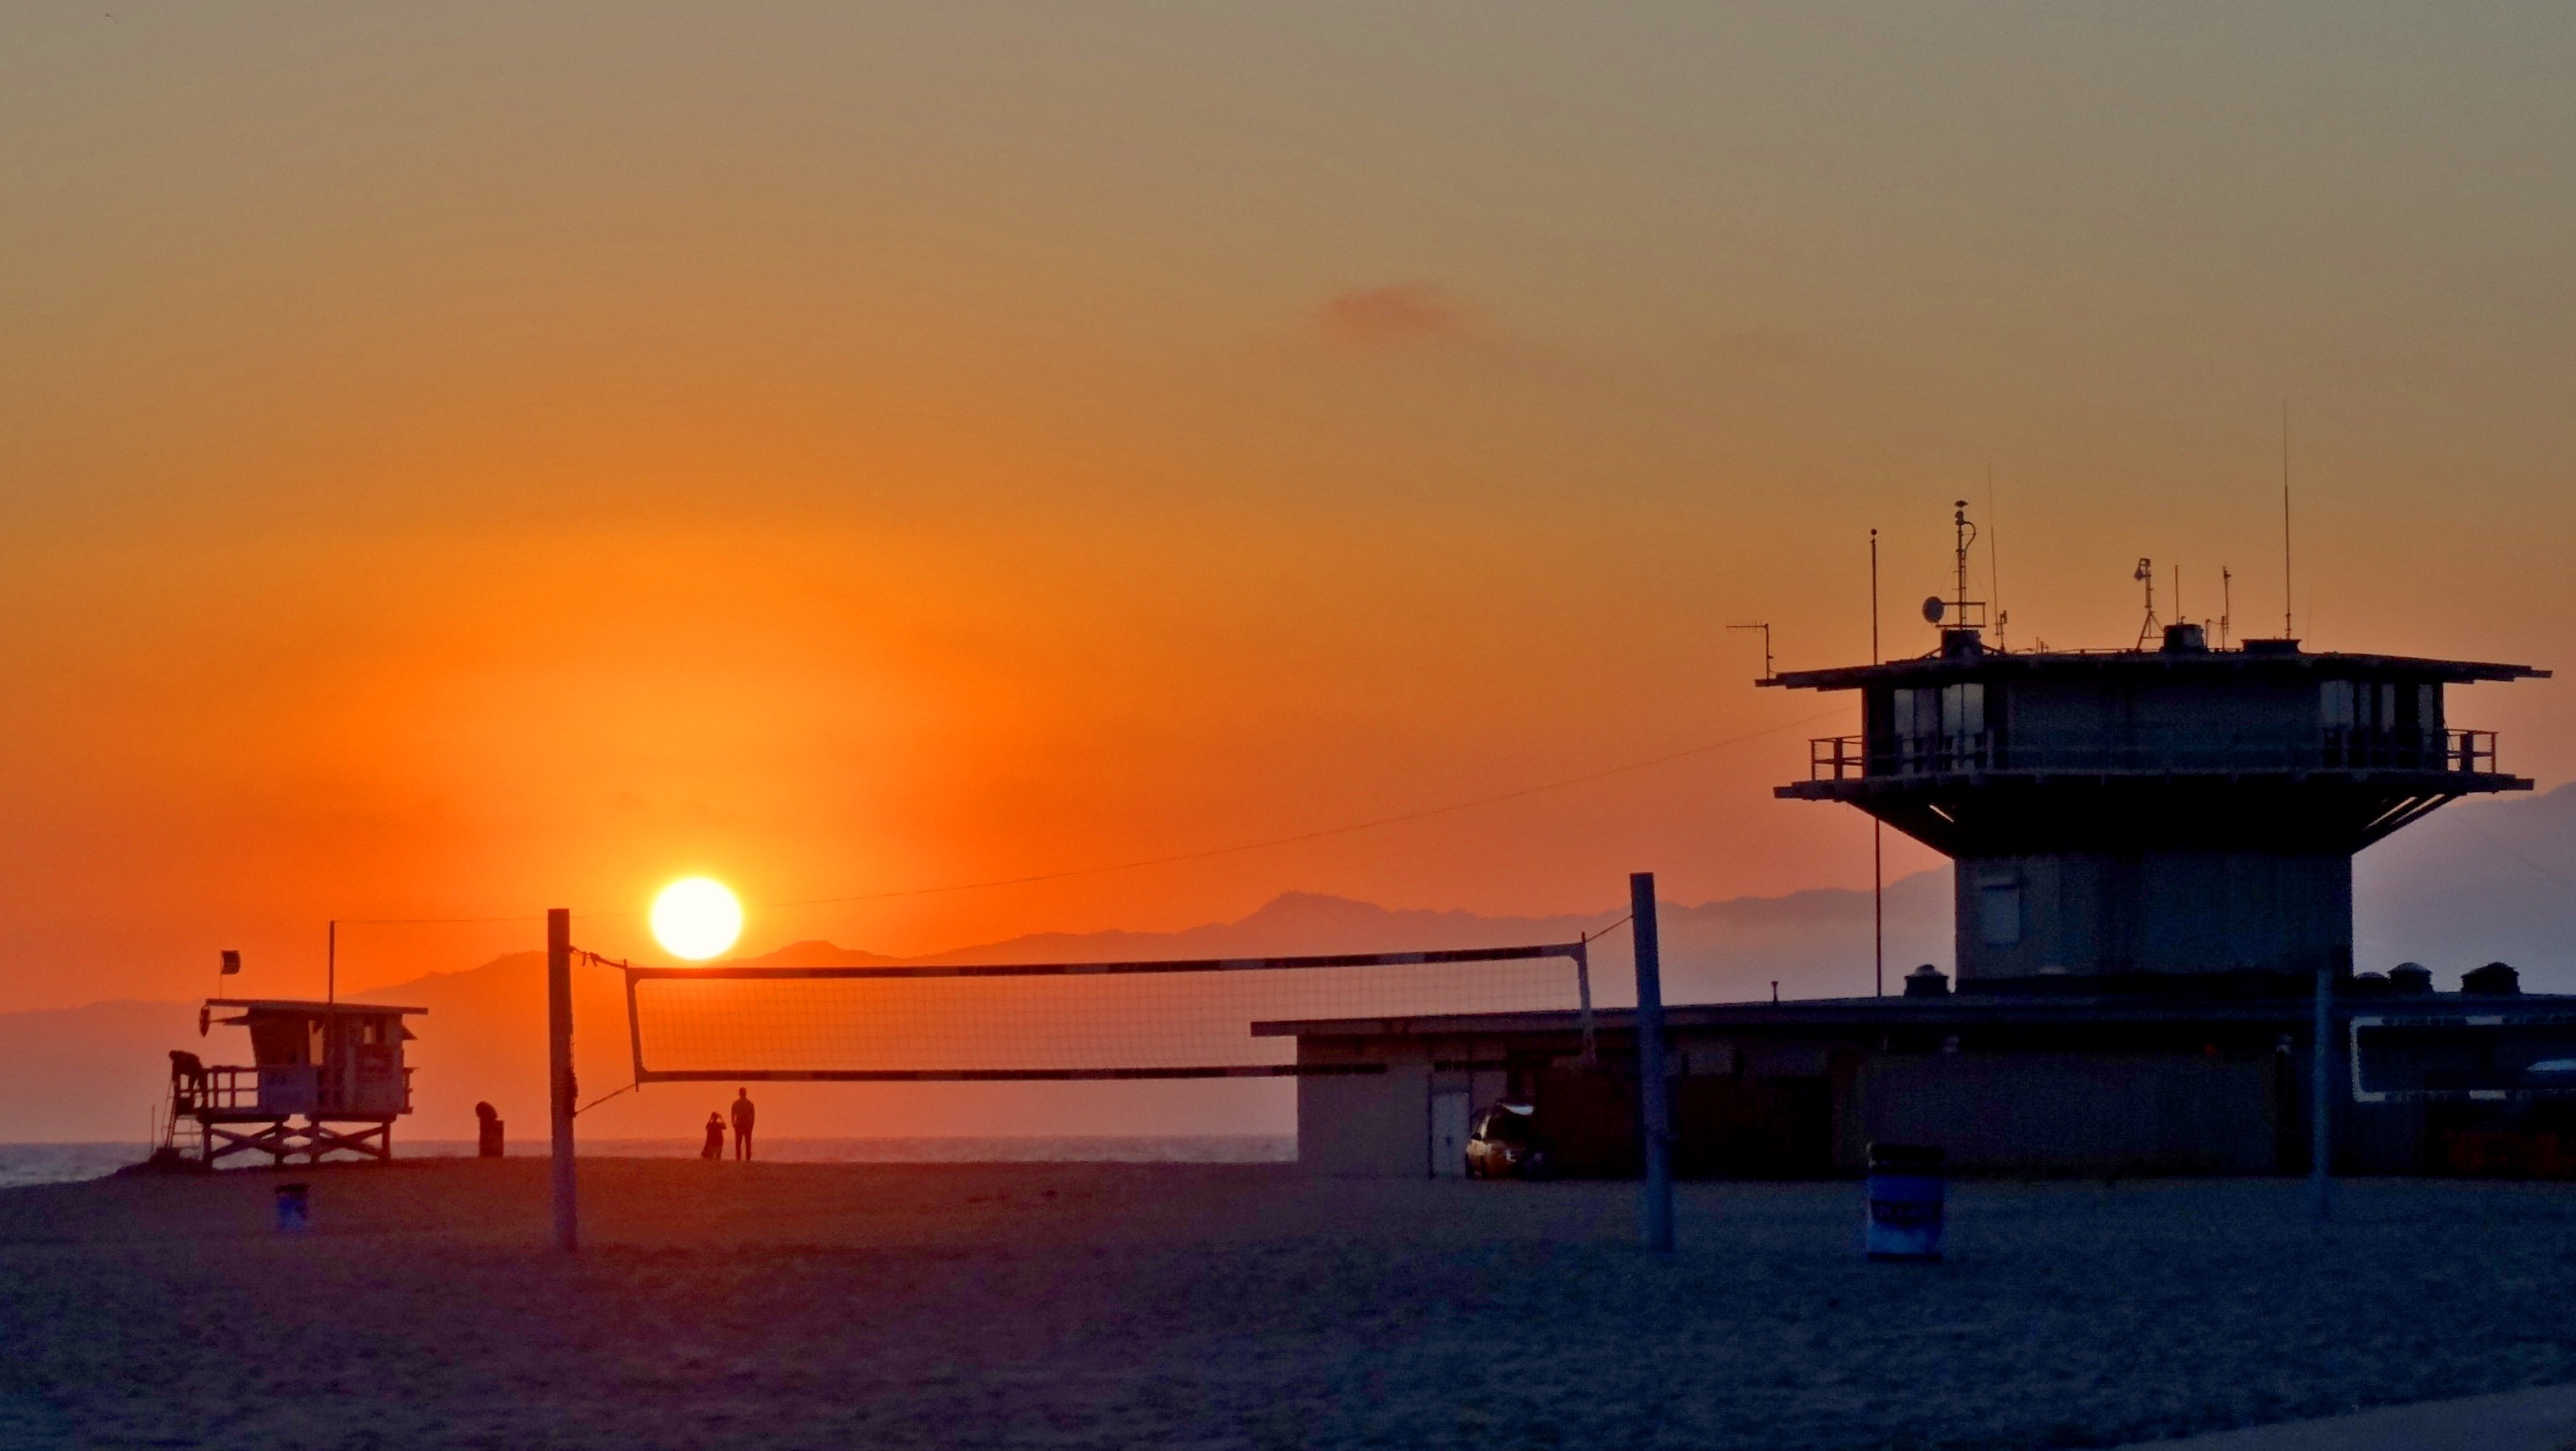
beach, sea, coast, ocean, horizon, sun, sunrise, sunset, morning, dawn, pier, dusk, evening, tower, volleyball, abendstimmung, afterglow, playing field, beach volleyball, volleyball field, volleyball net